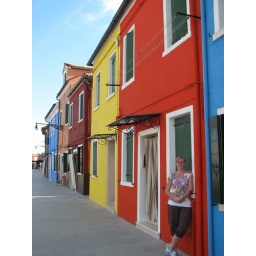
Me in front of the colorful houses on Burano, an island near Venice.